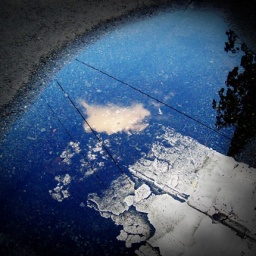
Reflection of a blue sky and a passing fluffy white cloud in a puddle. Available in my photo shop.